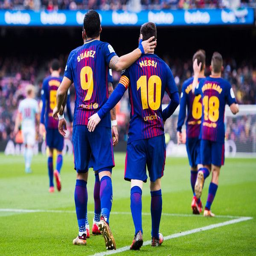
soccer player celebrates with his teammate after scoring his team 's second goal during the match .